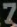
Number: 7